Peugeot 309

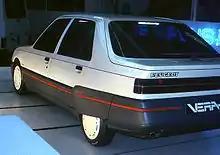
1982 Peugeot VERA Plus

The 309's design was presaged by the 1982 Peugeot VERA Plus (followed by the VERA Profil in 1985), which were aerodynamic studies developed by Peugeot at the time. The VERA Plus claimed a very low . Many of the aerodynamic features from the VERA studies found their way into later production Peugeots.